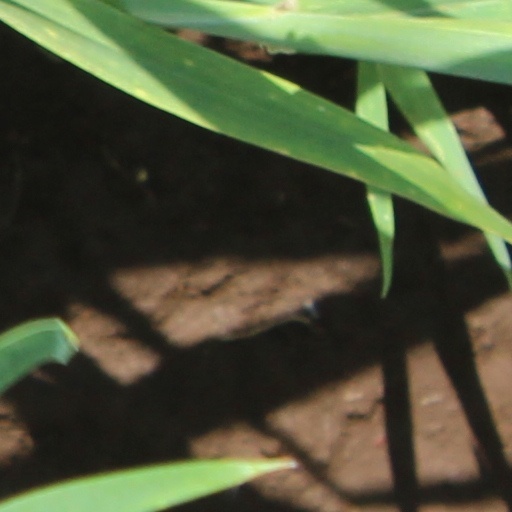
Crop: wheat